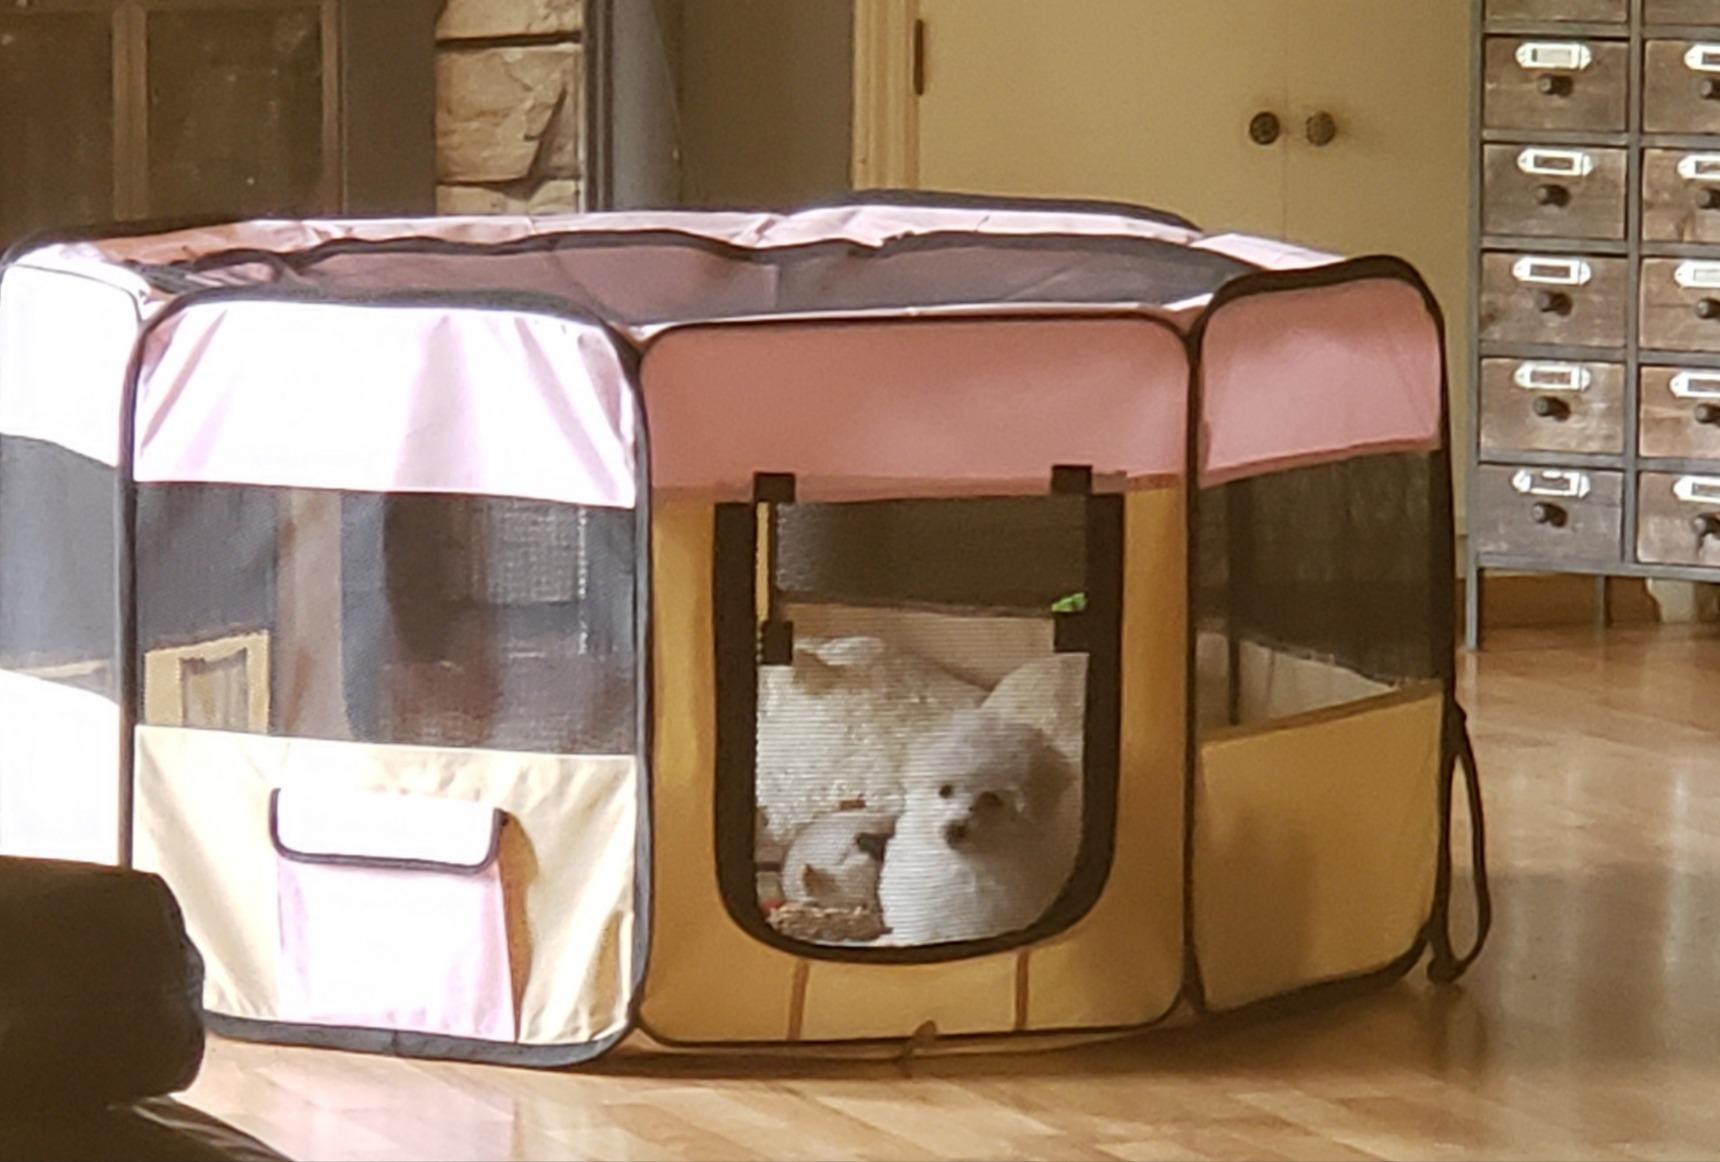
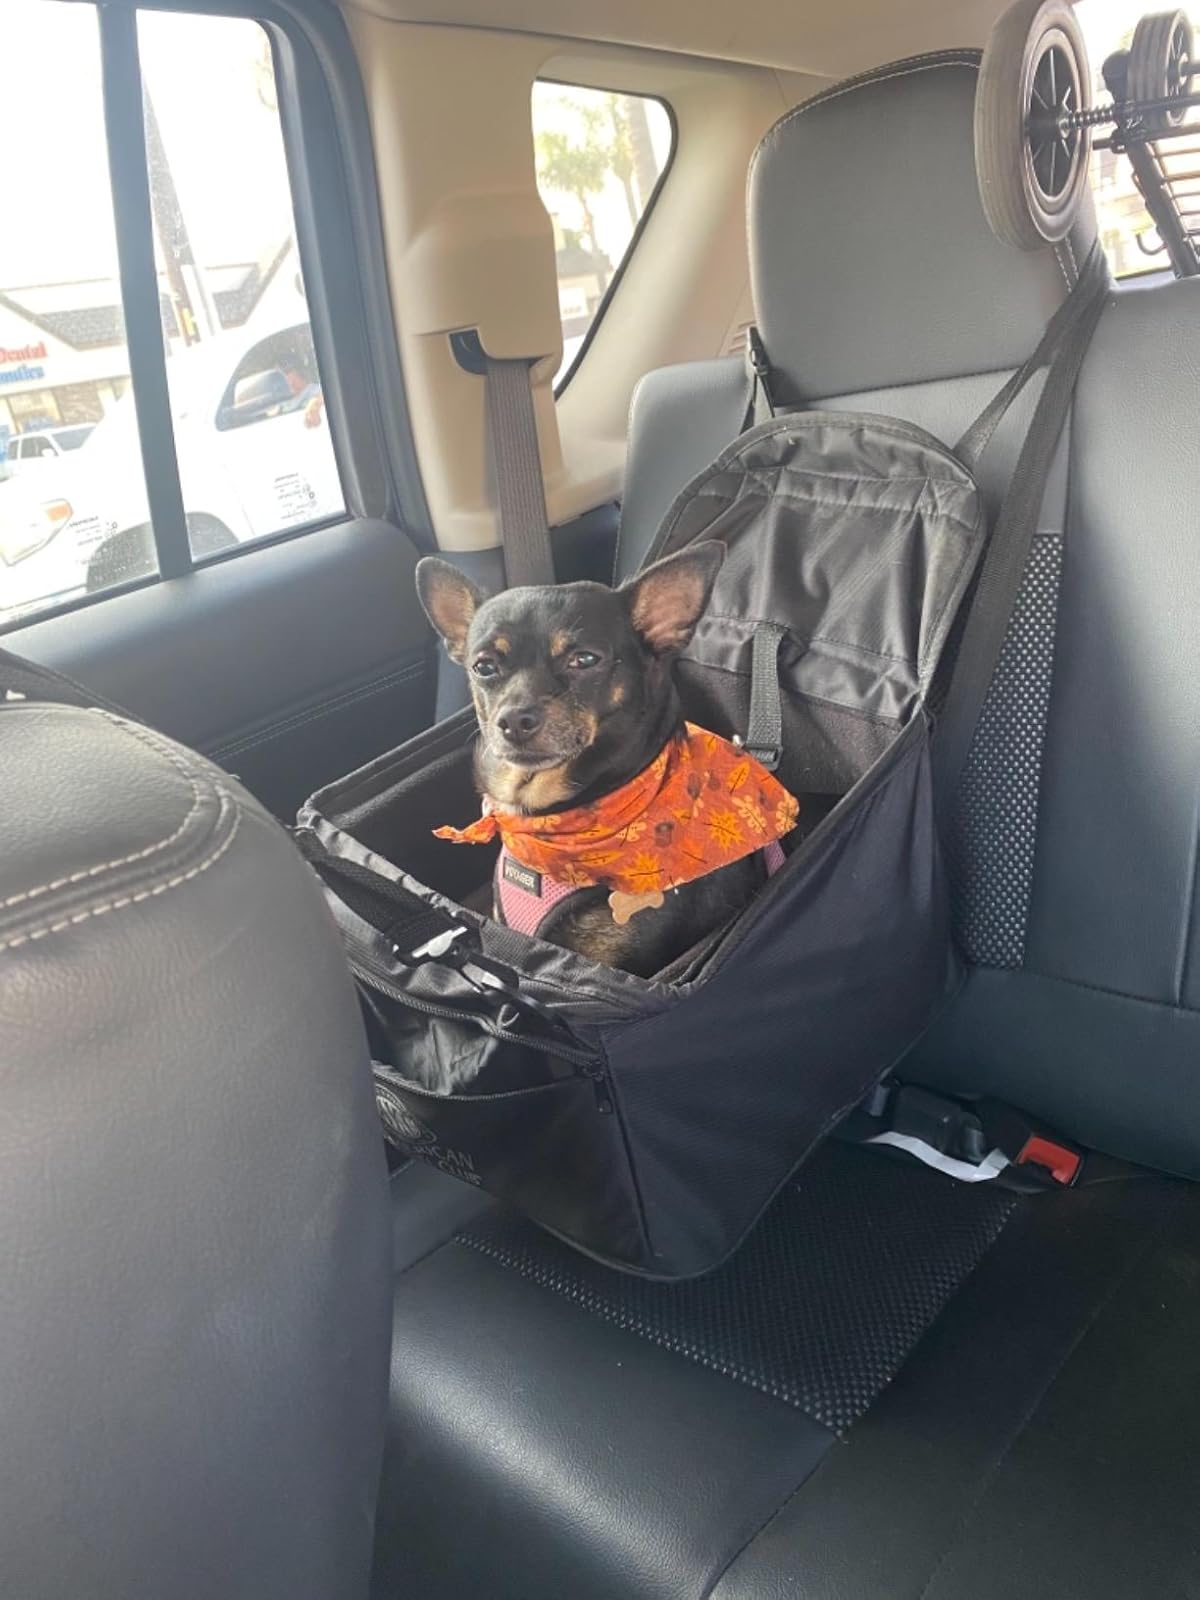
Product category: items_kennel
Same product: no